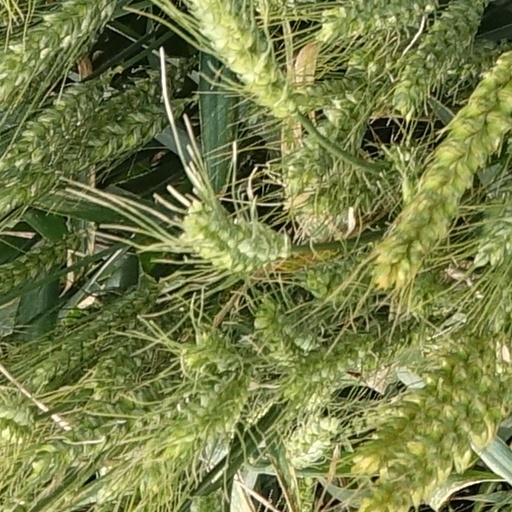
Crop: wheat